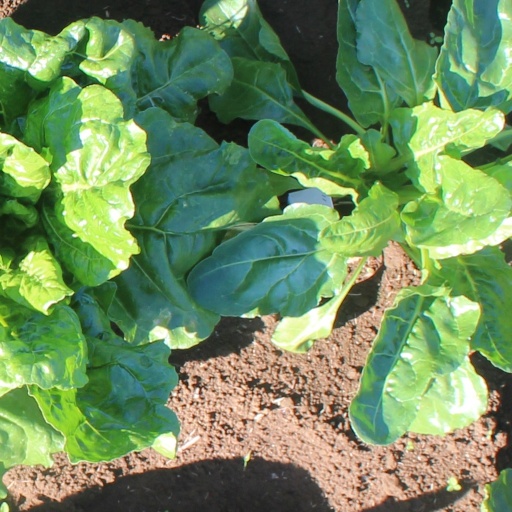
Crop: sugar beet